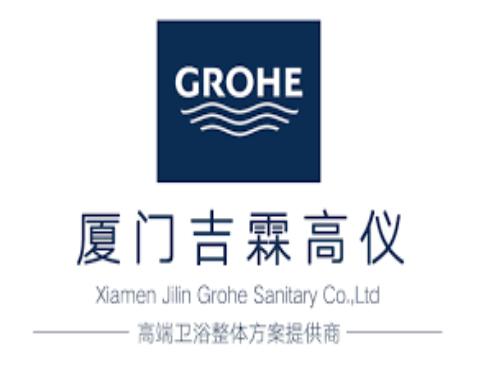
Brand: grohe
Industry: Necessities